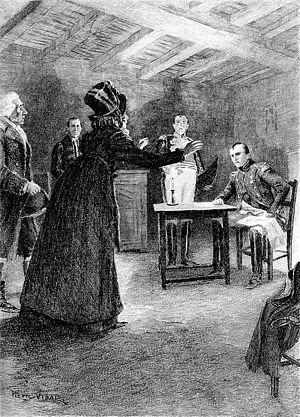
Une ténébreuse affaire est un roman faisant partie de La Comédie humaine, d’Honoré de Balzac, paru en 1841. Il porte sur un épisode obscur de l'époque napoléonienne, alors que des aristocrates résistent à se ranger aux côtés de l'Empereur et que Fouché veut faire disparaître les traces d'un complot royaliste avorté.